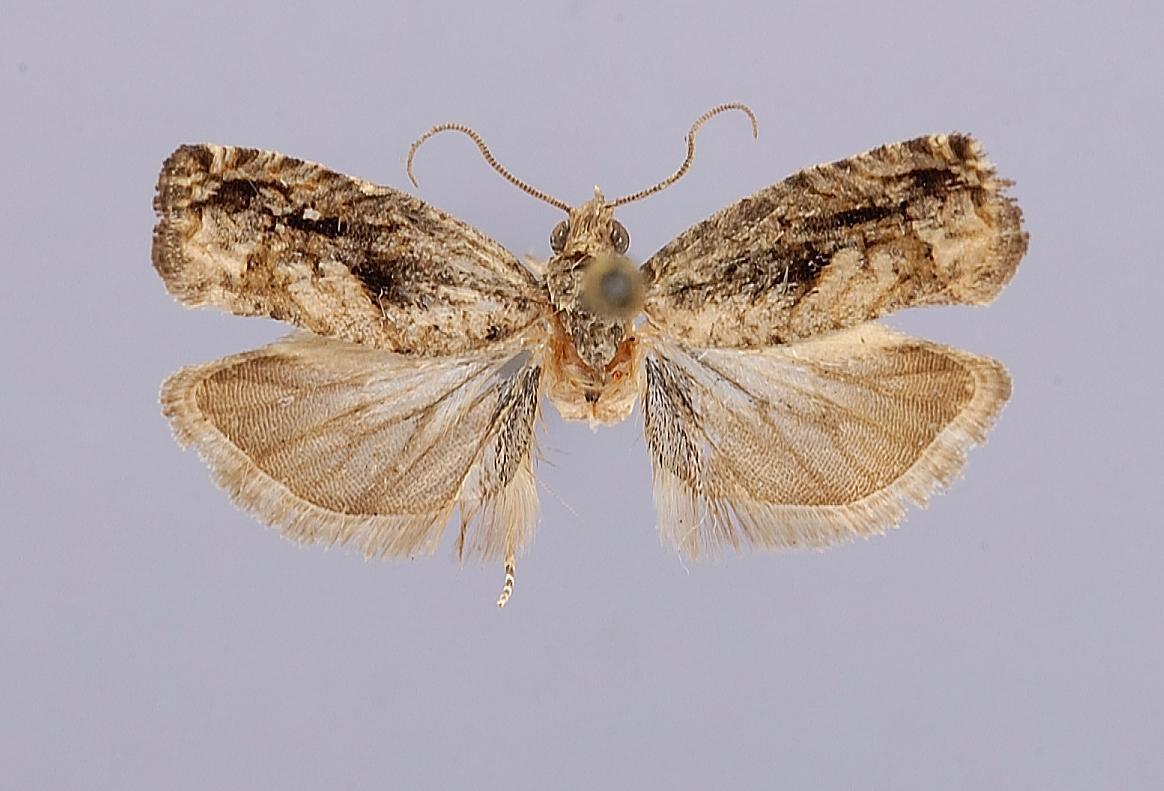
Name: Gwendolina concitatricana
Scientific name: Gwendolina concitatricana Heinrich, 1923
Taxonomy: Animalia, Arthropoda, Insecta, Lepidoptera, Tortricidae
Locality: Texas, Kerr Co., Kerrville, Kerr, Texas, United States
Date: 1 Jun 1906